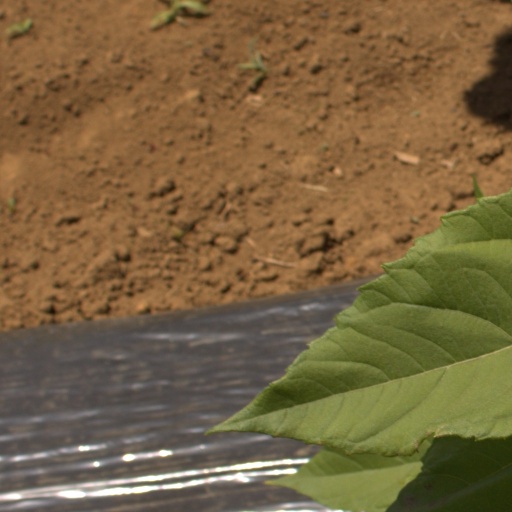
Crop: Jerusalem artichoke